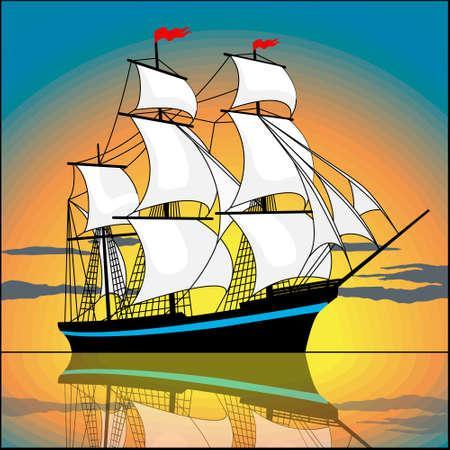
sailing ship in the sunset .